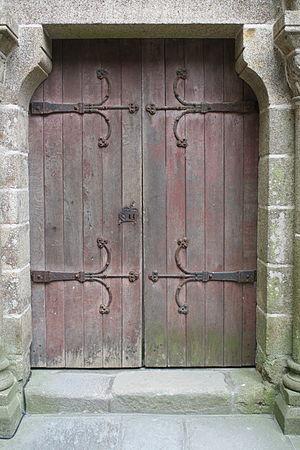
Abbaye du Mont-Saint-Michel. Porte. Pentures
Une penture est une pièce de quincaillerie consistant en une bande de fer clouée ou rivée transversalement sur une porte ou une fenêtre pour la soutenir sur le gond. Vers la fin XIIIᵉ siècle, apparaît une nouvelle penture, morceau de fer plat roulé en rond à une extrémité de manière à y former un œil destiné à recevoir le mamelon d'un gond. Elle est attachée sur la surface d'une porte ou d'un contrevent, de manière à la suspendre solidement et à la faire mouvoir, tout en la maintenant bien stable. Les pentures sont clouées ou boulonnées aux vantaux.